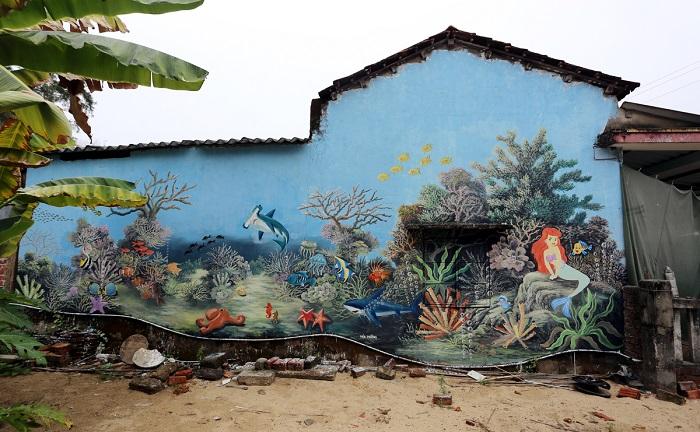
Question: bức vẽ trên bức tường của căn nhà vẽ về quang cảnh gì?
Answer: quang cảnh dưới đại dương